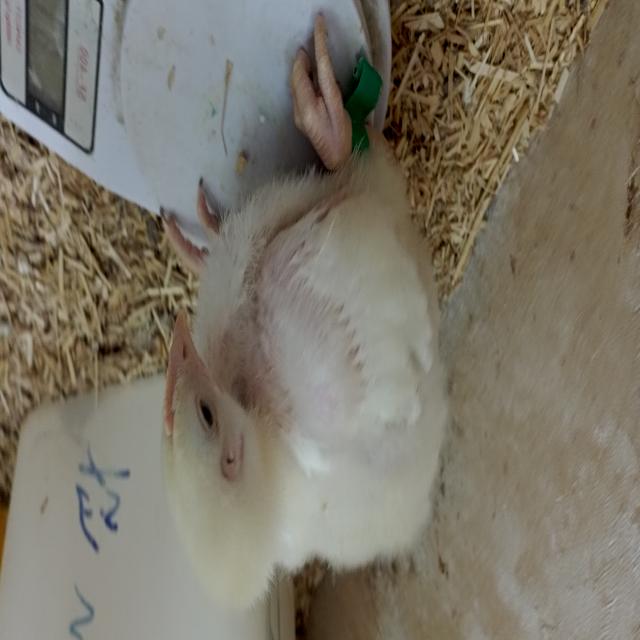
Weight: 668 g